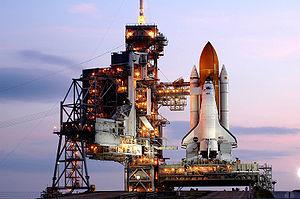
Le complexe de lancement 39 ou LC-39 est un ensemble d'installations de la NASA utilisé pour assembler et lancer les engins spatiaux les plus emblématiques du programme spatial de l'agence spatiale américaine : la fusée Saturn V, la navette spatiale américaine. Prévu pour accueillir les futurs lanceurs lourds Ares du programme Constellation, la base de lancement se retrouve désaffectée à la suite de l'arrêt de ce programme en 2010 et celui de la navette spatiale en 2011. En 2016, le complexe de lancement est en cours de réaménagement pour accueillir trois nouvelles familles de lanceur : le lanceur lourd Space Launch System de la NASA sur l'ensemble, le lanceur lourd Falcon Heavy de la société SpaceX et des petits lanceurs à déterminer sur le complexe 39C. Le complexe fait partie du Centre spatial Kennedy et est situé à Merritt Island en Floride.